Kipling Bus Terminal

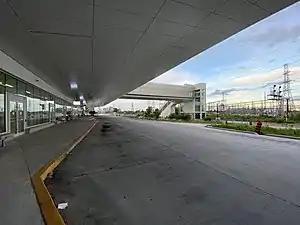
Kipling MiWay and GO Bus Terminal in 2022

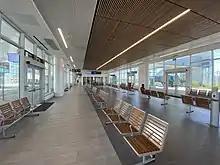
Waiting area

Kipling Bus Terminal is a regional bus terminal in Toronto, Ontario, Canada. The terminal serves MiWay and GO Transit buses. It is owned by Metrolinx and is a part of the Kipling Transit Hub, a Metrolinx mobility hub, together with Kipling station and Kipling GO Station. The terminal first opened on January 4, 2021, replacing the former MiWay bus connection to the Line 2 Bloor–Danforth subway at Islington station.